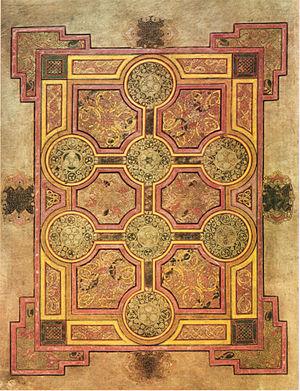
Une page tapis est un type d'enluminure abstraite couvrant la totalité ou une grande partie d'une page sous la forme de décorations abstraites composées à la manière d'un tapis. Ce type d'enluminure se retrouve aussi bien dans les manuscrits insulaires, les manuscrits judaïques ou islamiques.